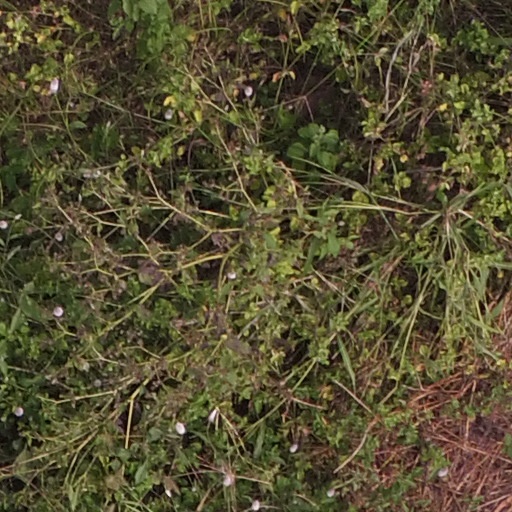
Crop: maize; corn